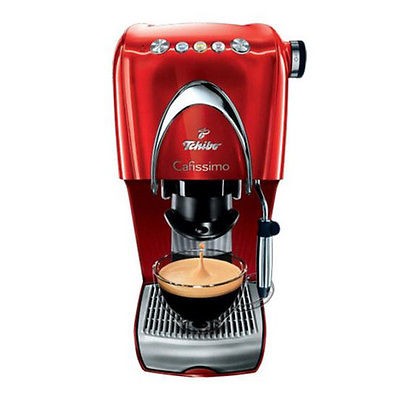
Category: coffee maker